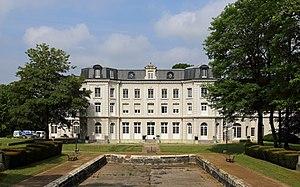
Mazingarbe (département du Pas-de-Calais, France)